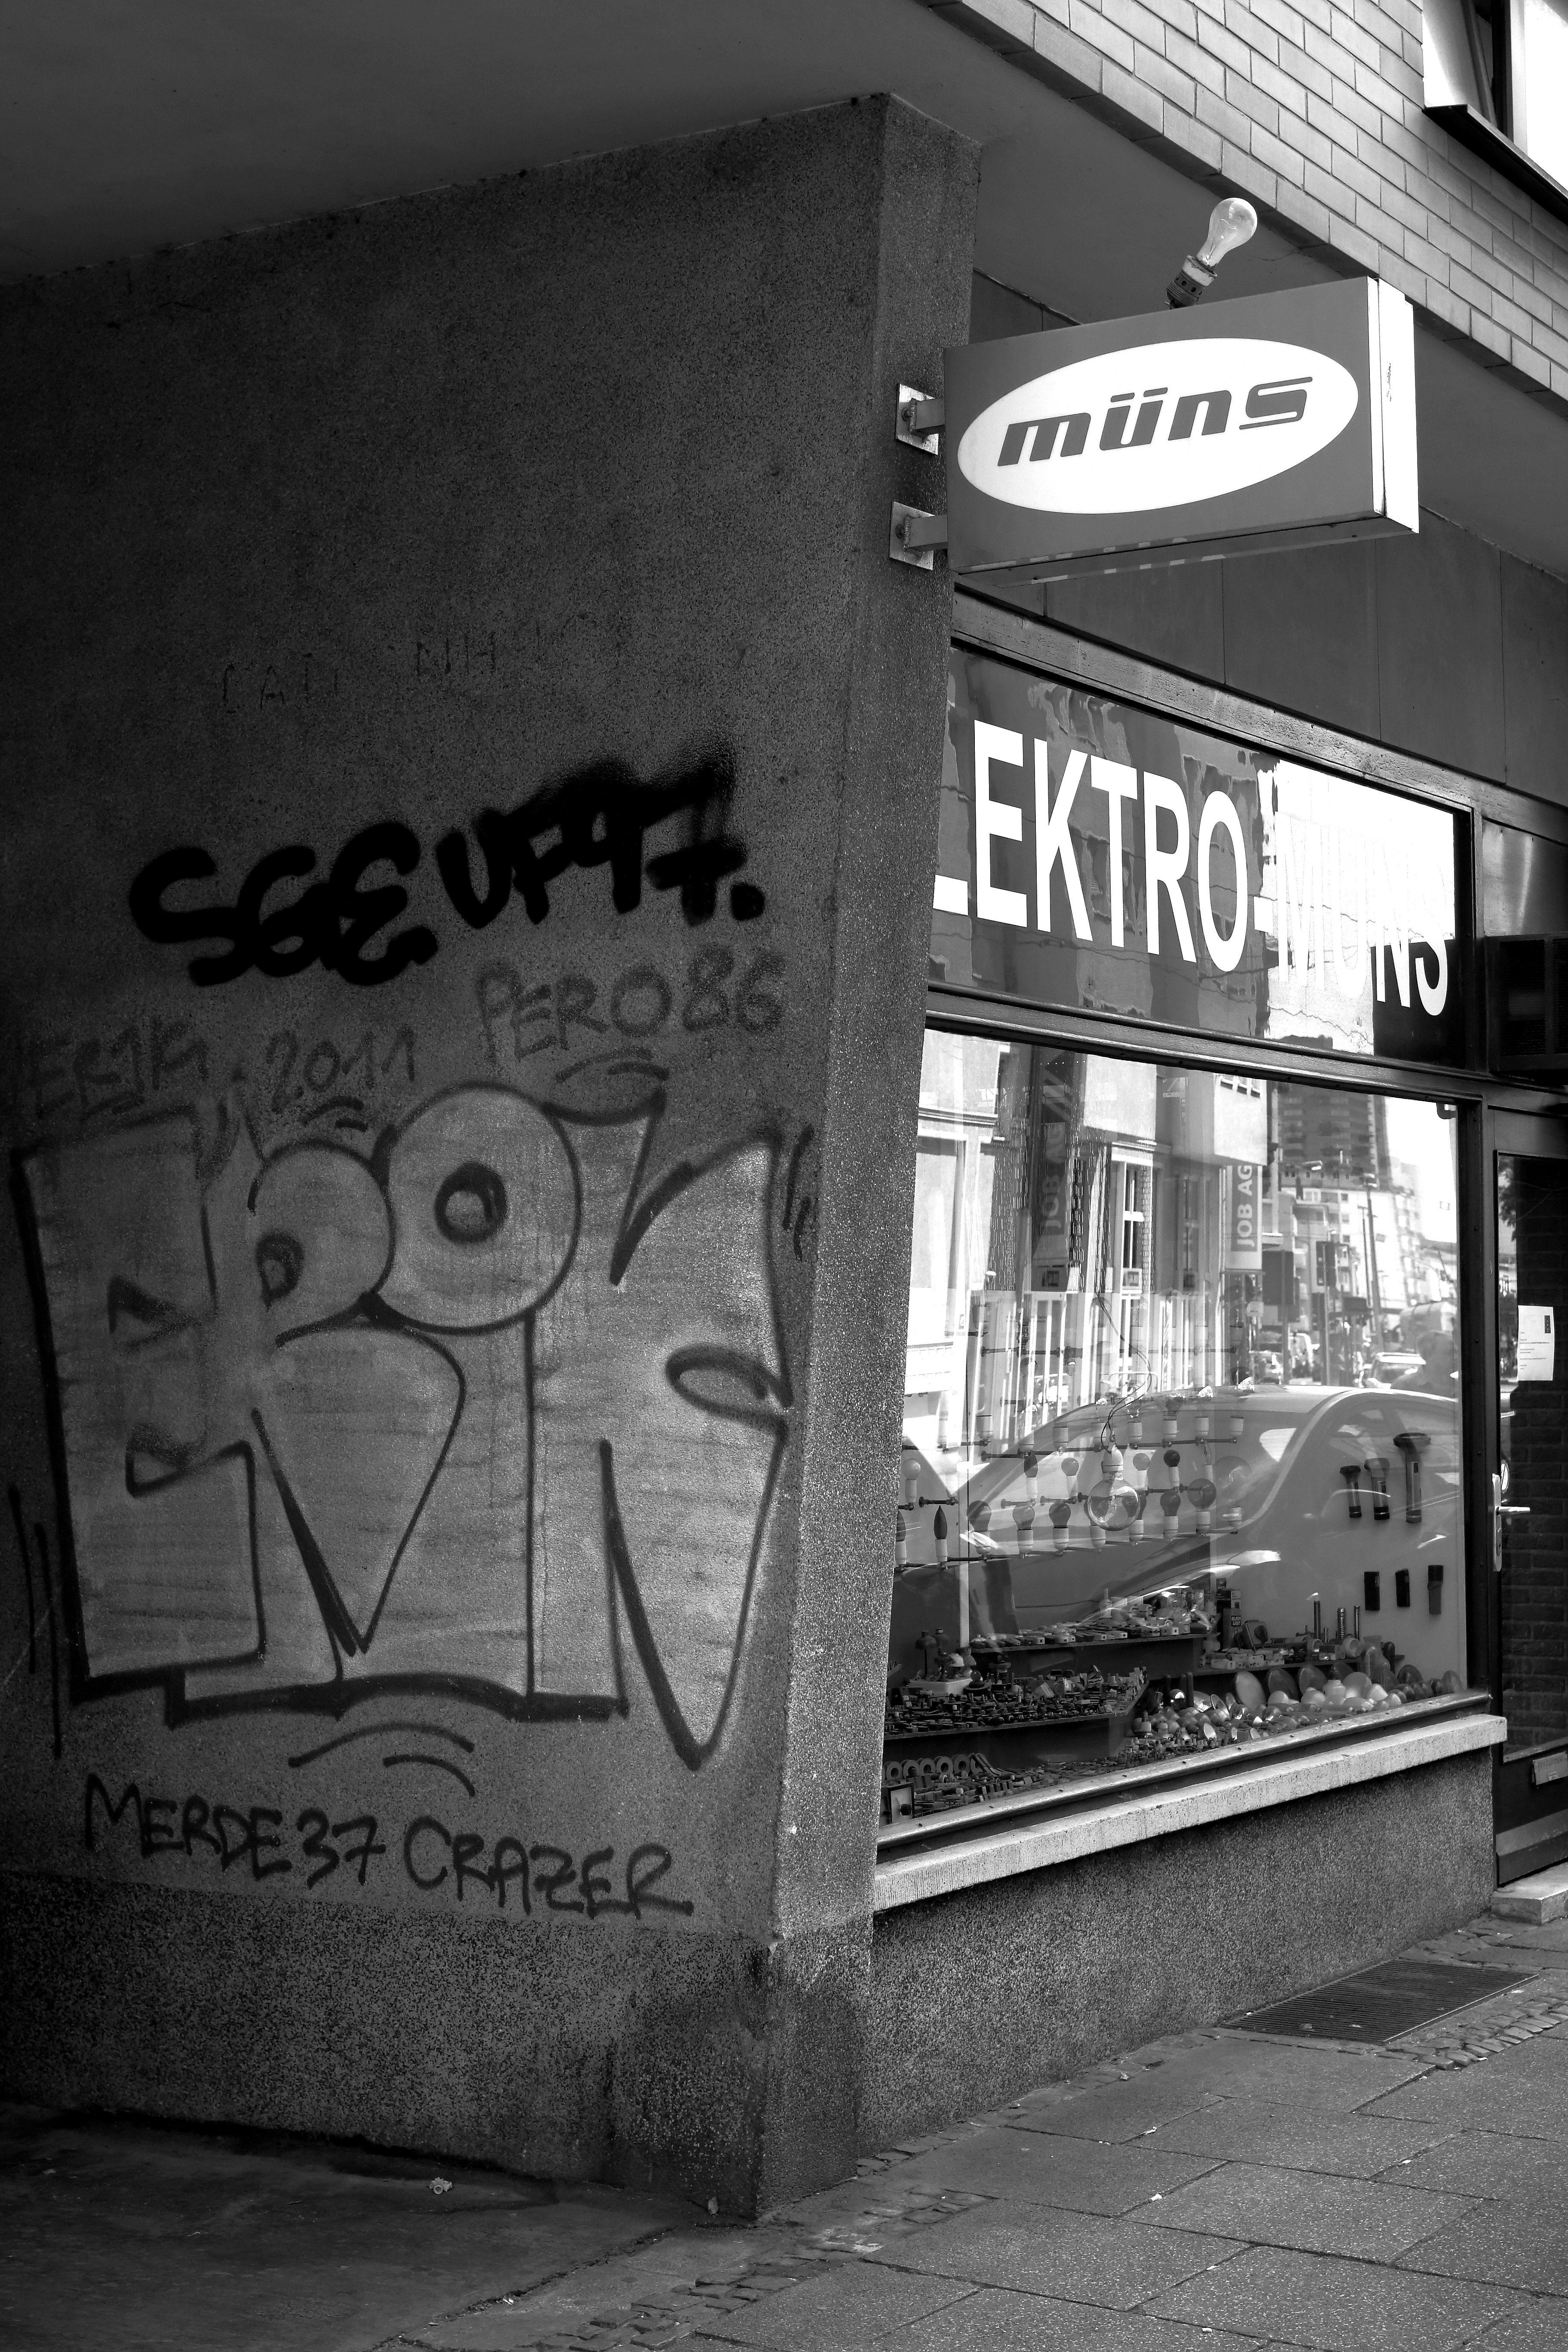
black and white, road, white, street, sign, shop, black, monochrome, bw, blackandwhite, blackwhite, art, photograph, germany, alemania, allemagne, sw, schwarzweiss, schwarzweis, shape, frankfurtmain, frankfurtammain, frankfurtam, frankfurtamain, germania, hesse, hassia, hessen, laden, geschft, frankfurt, schwarzweissfotografie, schwarzweisfotografie, elektrobedarf, urban area, monochrome photography